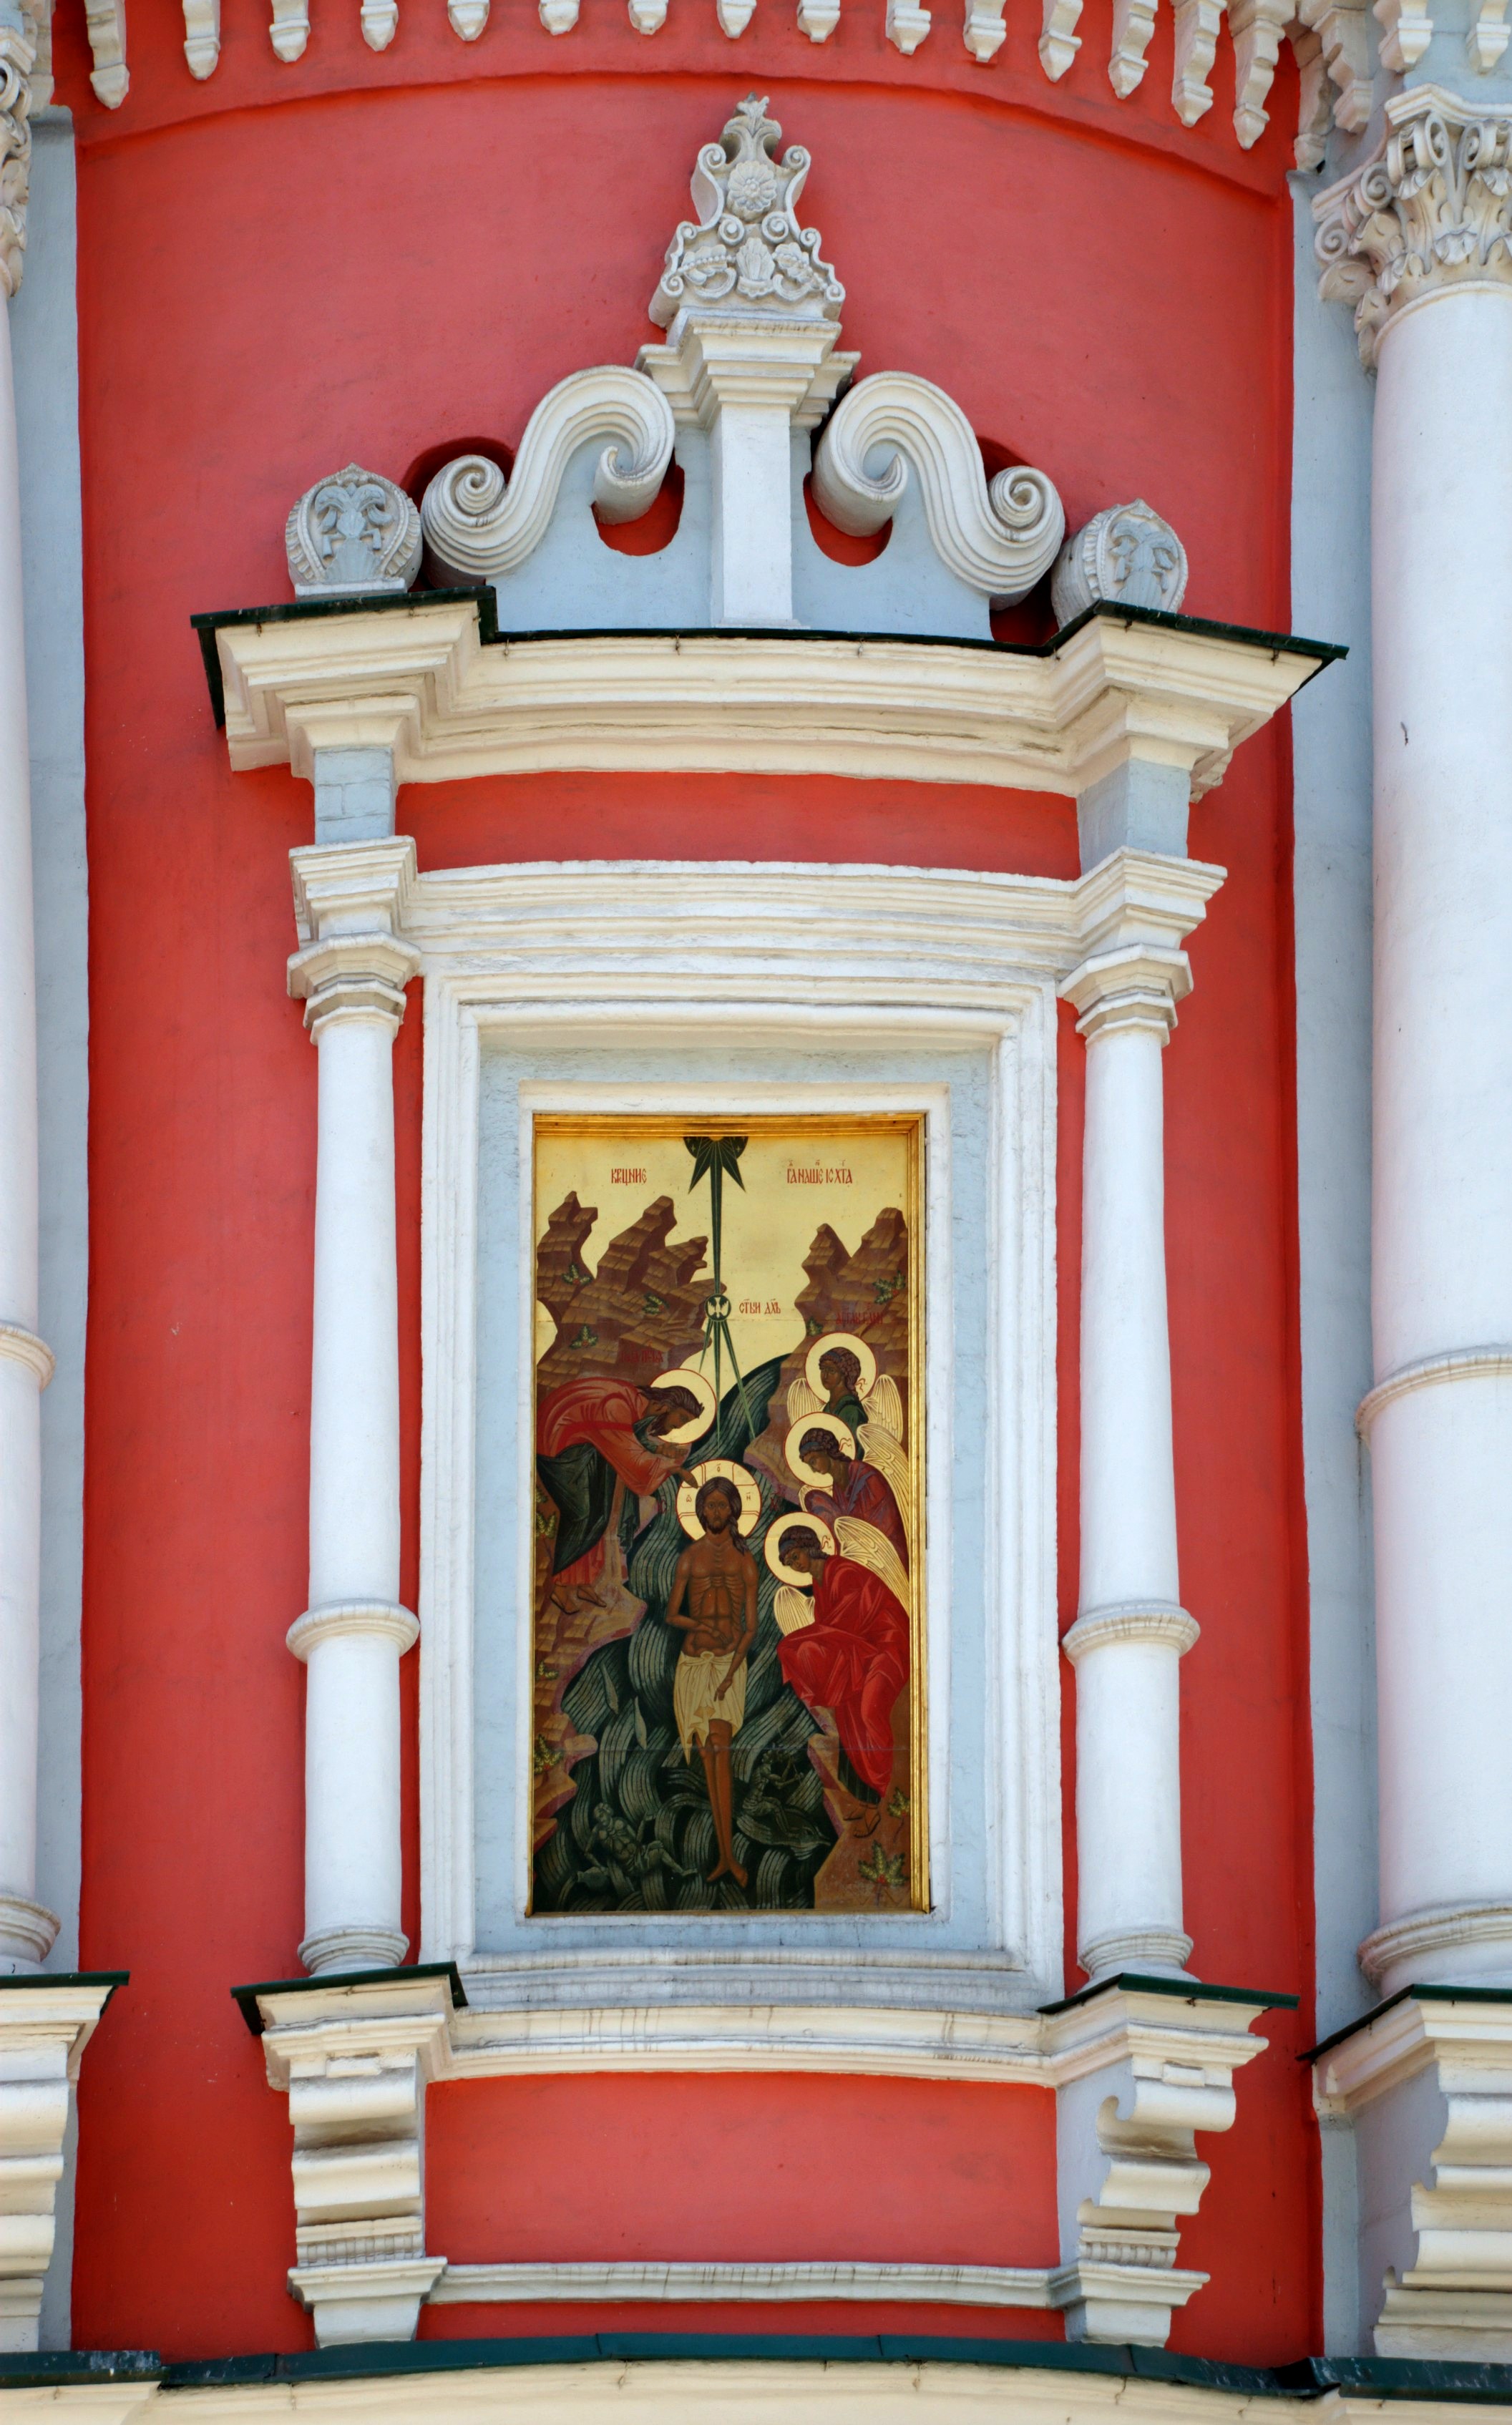
window, city, red, church, nikon, furniture, interior design, altar, shrine, moscow, orthodox, russia, d80, moskau, nikond80, moscou, bej, concordians